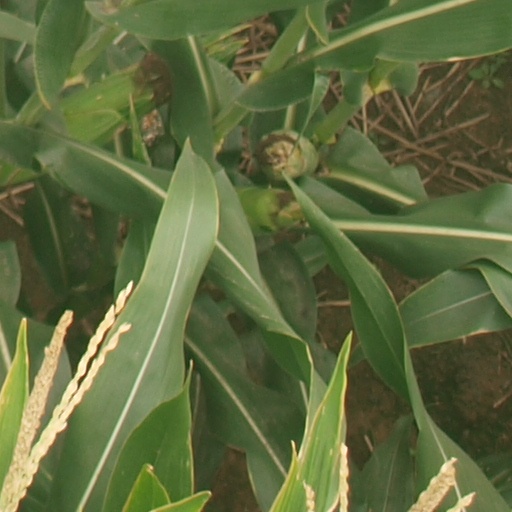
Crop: maize; corn